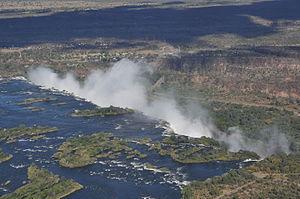
Chutes Victoria vues d'hélicoptère. La photo montre l'ensemble des chutes, qui s'étendent sur 1,7 km entre le Zimbabwe (à droite) et la Zambie (à gauche). En partant de la droite, on voit successivement les chutes et les îles suivantes
Les chutes Victoria sont des chutes d'eau situées sur le fleuve Zambèze qui constitue à cet endroit la frontière entre la Zambie, à proximité de la ville de Livingstone, et le Zimbabwe. Le fleuve se jette dans la cataracte sur environ 1 700 mètres de largeur et d'une hauteur qui peut atteindre un maximum de 108 mètres. Elles donnent un spectacle remarquable, par leur disposition particulière : elles se jettent dans une longue faille du plateau, pour s'échapper par un étroit canyon. Elles ne peuvent ainsi être vues de face qu'à une distance d'une centaine de mètres seulement.